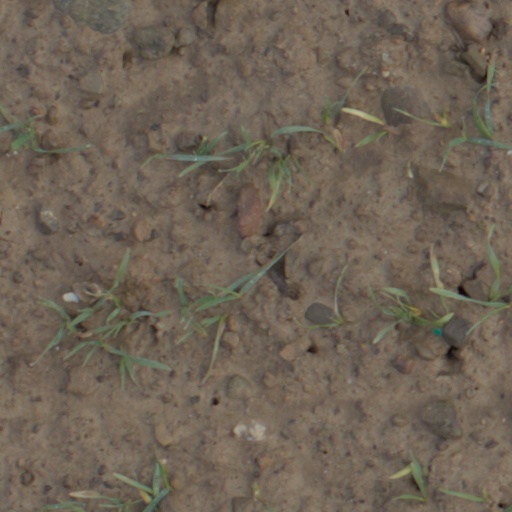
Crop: wheat